Ioana Rudăreasa

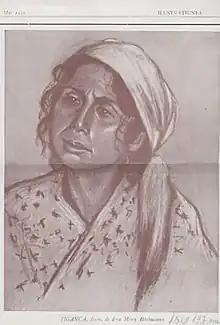
1916 portrait of Rudăreasa

Ioana Tinculeasa Rudăreasa was a Wallachian Romani woman who fought for the abolition of Slavery in Romania from 1843 to 1856. Born into slavery, Rudăreasa spent over a decade fighting for liberation from slavery through the Wallachian court. Her case illustrates the resistance of the Romanian boyars in preventing abolition and how Roma in the Romanian territories used all legal means available to obtain their freedom.